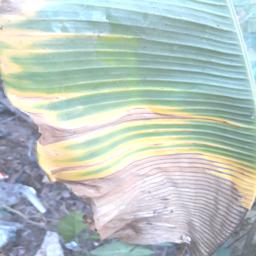
Label: POTASSIUM DEFICIENCY